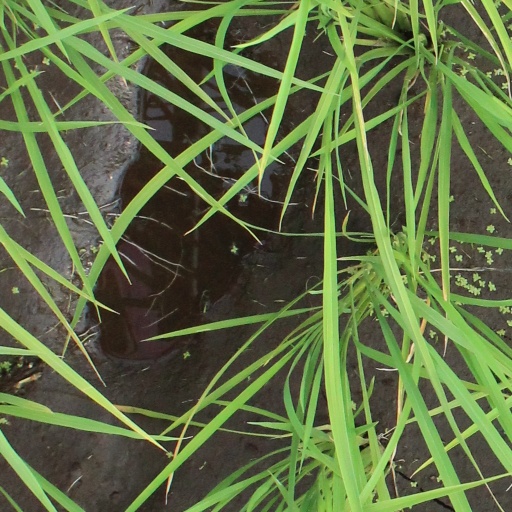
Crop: rice